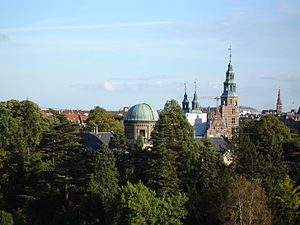
Fredede bygninger i Københavns Kommune, postnummer 13xx
Denne liste over fredede bygninger i Københavns Kommune viser alle fredede bygninger i Københavns Kommune i postnumrene 13xx, bortset fra kirker. Listen bygger på data fra Kulturarvsstyrelsen.